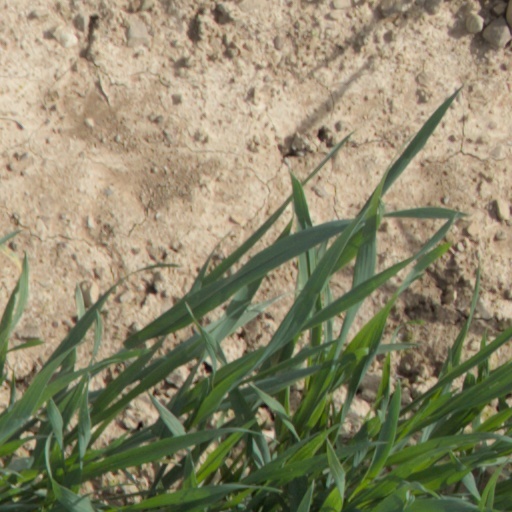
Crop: wheat